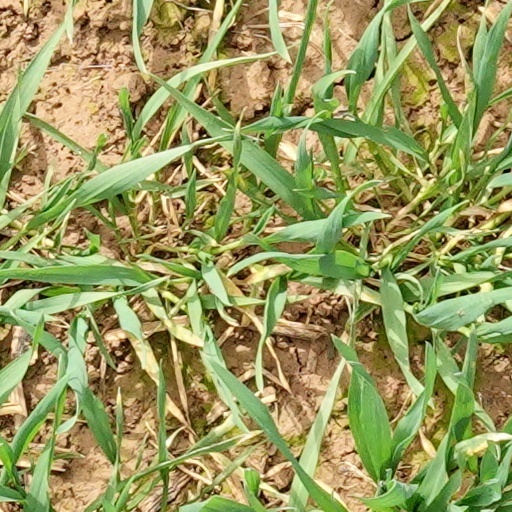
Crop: wheat